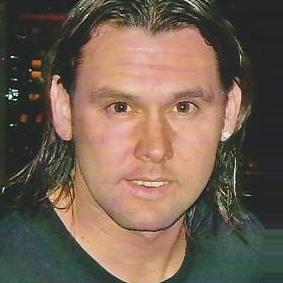
Age: 31